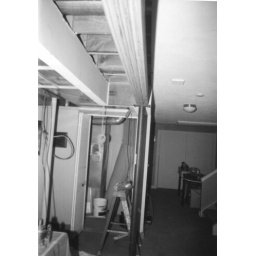
beamwith new column under load bering wall above